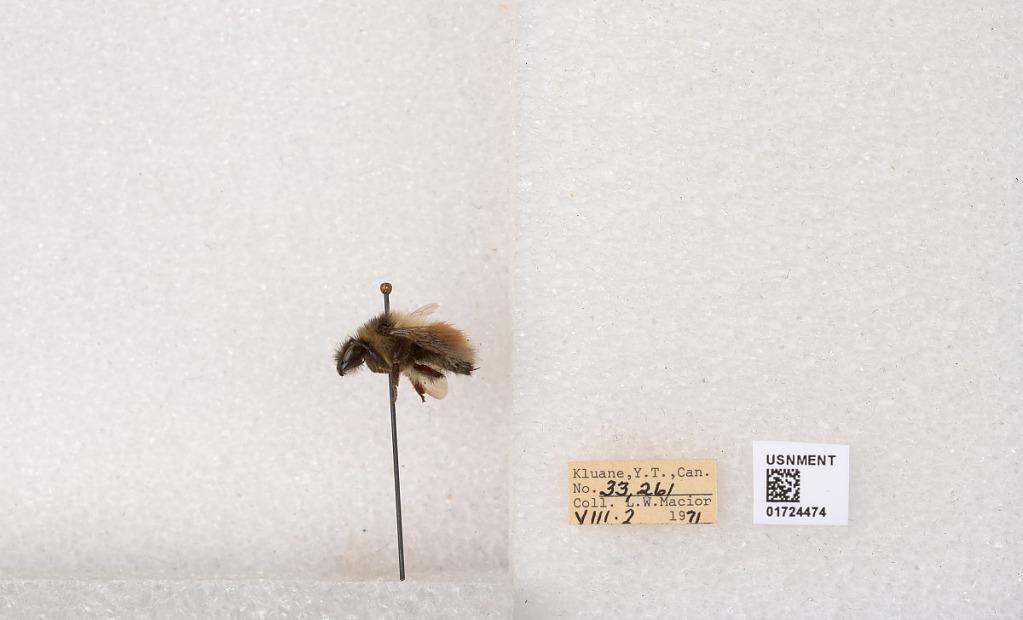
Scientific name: Bombus (Pyrobombus) sylvicola Kirby
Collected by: L. Macior
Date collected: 1971-8-2
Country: Canada
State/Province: Yukon Teritory
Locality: Kluane National Park and Reserve
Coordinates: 60.7493, -139.504